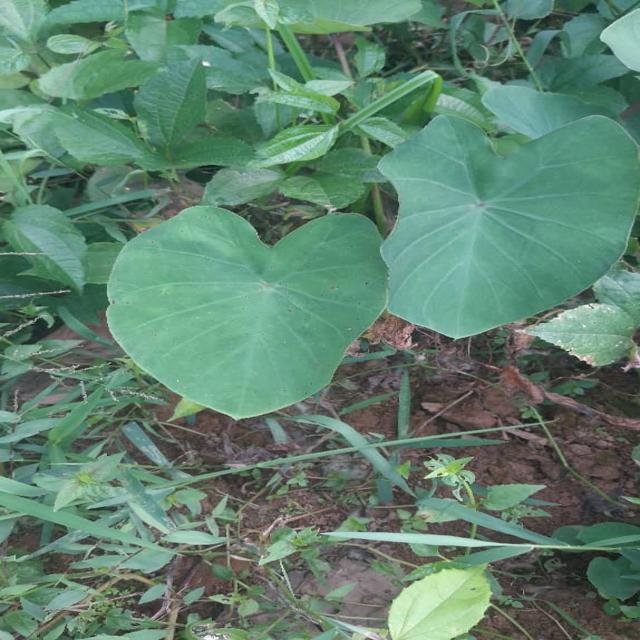
Label: Healthy